Sydney Push

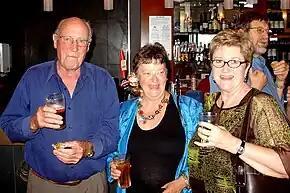
A group of Push associates at a reunion in 2012

Sydney Libertarianism adopted an attitude of permanent protest recognisable in the sociological theories of Max Nomad, Vilfredo Pareto and Robert Michels, which predicted the inevitability of elites and the futility of revolutions. They used phrases such as "anarchism without ends", "non-utopian anarchism", and "permanent protest" to describe their activities and theories. Others labelled them as the 'futilitarians'. An early Marx quotation, used by Wilhelm Reich as the motto for his "The Sexual Revolution", was adopted as a motto, viz: